Mount Mecheva

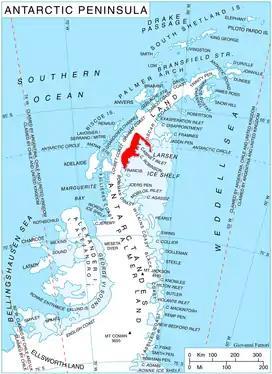

Mount Mecheva is located in the Bigla Ridge, 13 km southwest of Balder Point, 13.7 km northwest of Spur Point, 14.9 km north of Varad Point and 6.87 km northeast of Chuypetlovo Knoll. British mapping in 1974 and 1976.